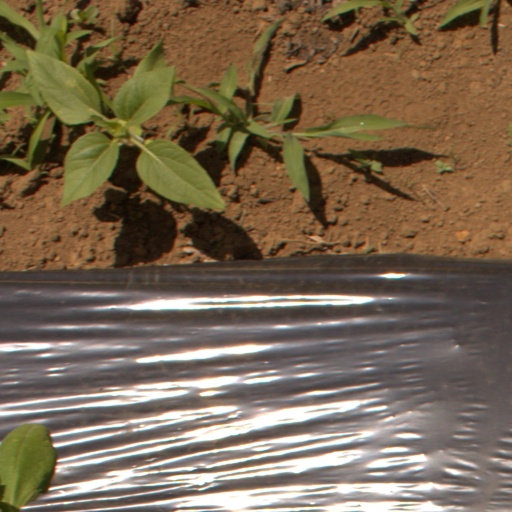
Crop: Jerusalem artichoke